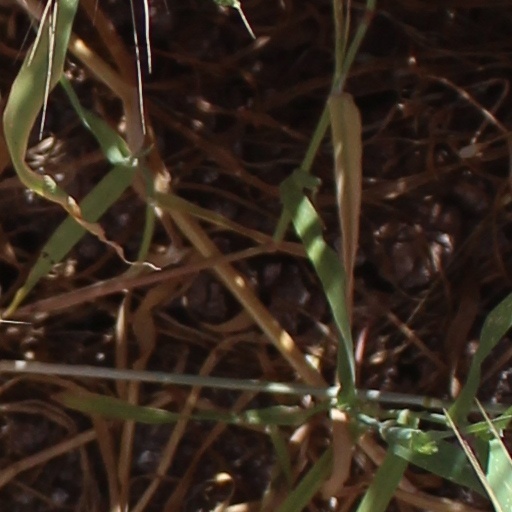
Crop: wheat